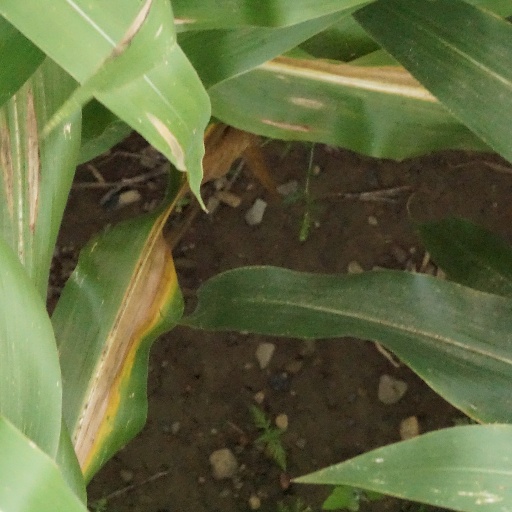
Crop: maize; corn